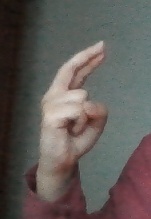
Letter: zay